Carcinosoma

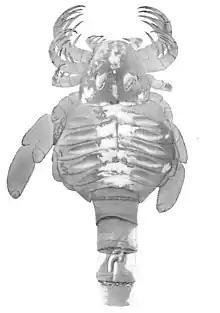
Fossil of "C. newlini" (lacking the posteriormost parts of the telson)

"Carcinosoma" was first described under the name "Eurysoma" (meaning "wide body", deriving from Greek εὐρύς, "wide", and Latin "soma", "body") by British American geologist and paleobotanist Edward Waller Claypole in 1890, who named the type species of the new genus "E. newlini" in honor of a C. E. Newlin who had collected the fossils. The "Eurysoma" specimens had been discovered in deposits of Early Pridoli age in the Kokomo Formation of Indiana alongside several other eurypterid specimens, all of which at the time were referred to "Eurypterus lacustris" (though Claypole noted in the same paper that this may have been done hastily). Later in the same year, Claypole discovered that the name "Eurysoma" was preoccupied and thus not available to be used for his genus of eurypterids. "Eurysoma" had been named in 1831 for a genus of modern beetles and is today considered synonymous with the genus "Brachygnathus". Claypole replaced the name "Eurysoma" with the new name "Carcinosoma". "Carcinosoma" means "crab body" deriving from Latin "cancer", "crab", and "soma", "body".